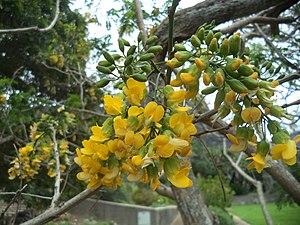
Calpurnia est un genre de plantes dicotylédones de la famille des Fabaceae, sous-famille des Faboideae, originaire d'Afrique et d'Asie, qui comprend sept espèces acceptées.